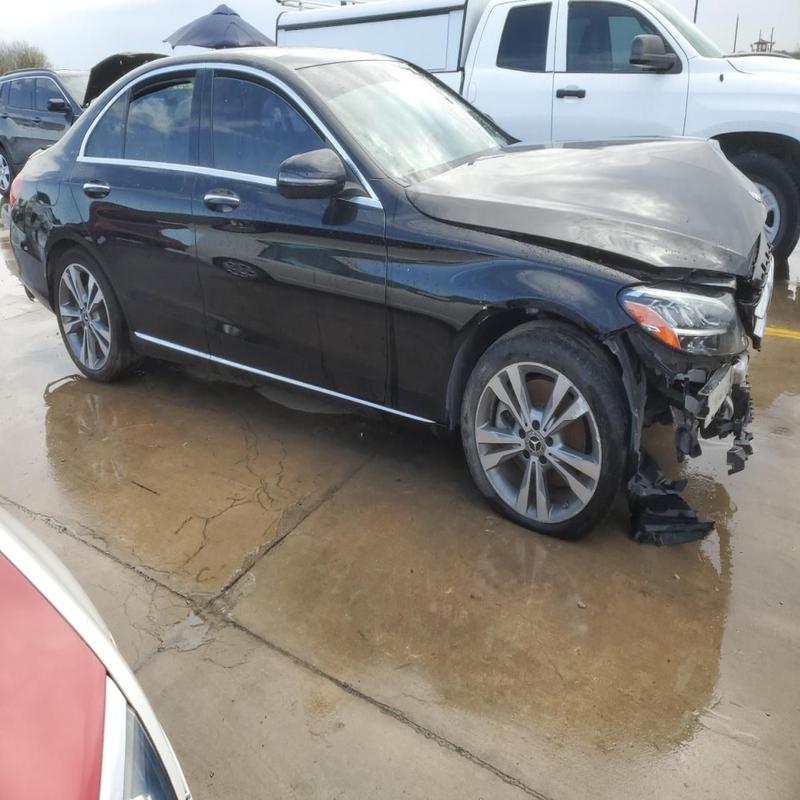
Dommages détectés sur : plaque d'immatriculation avant, pare-choc avant, feu avant gauche, capot, aile avant droite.
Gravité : majeur